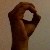
The image shows a hand gesture representing the letter 'O' in Indian Sign Language.